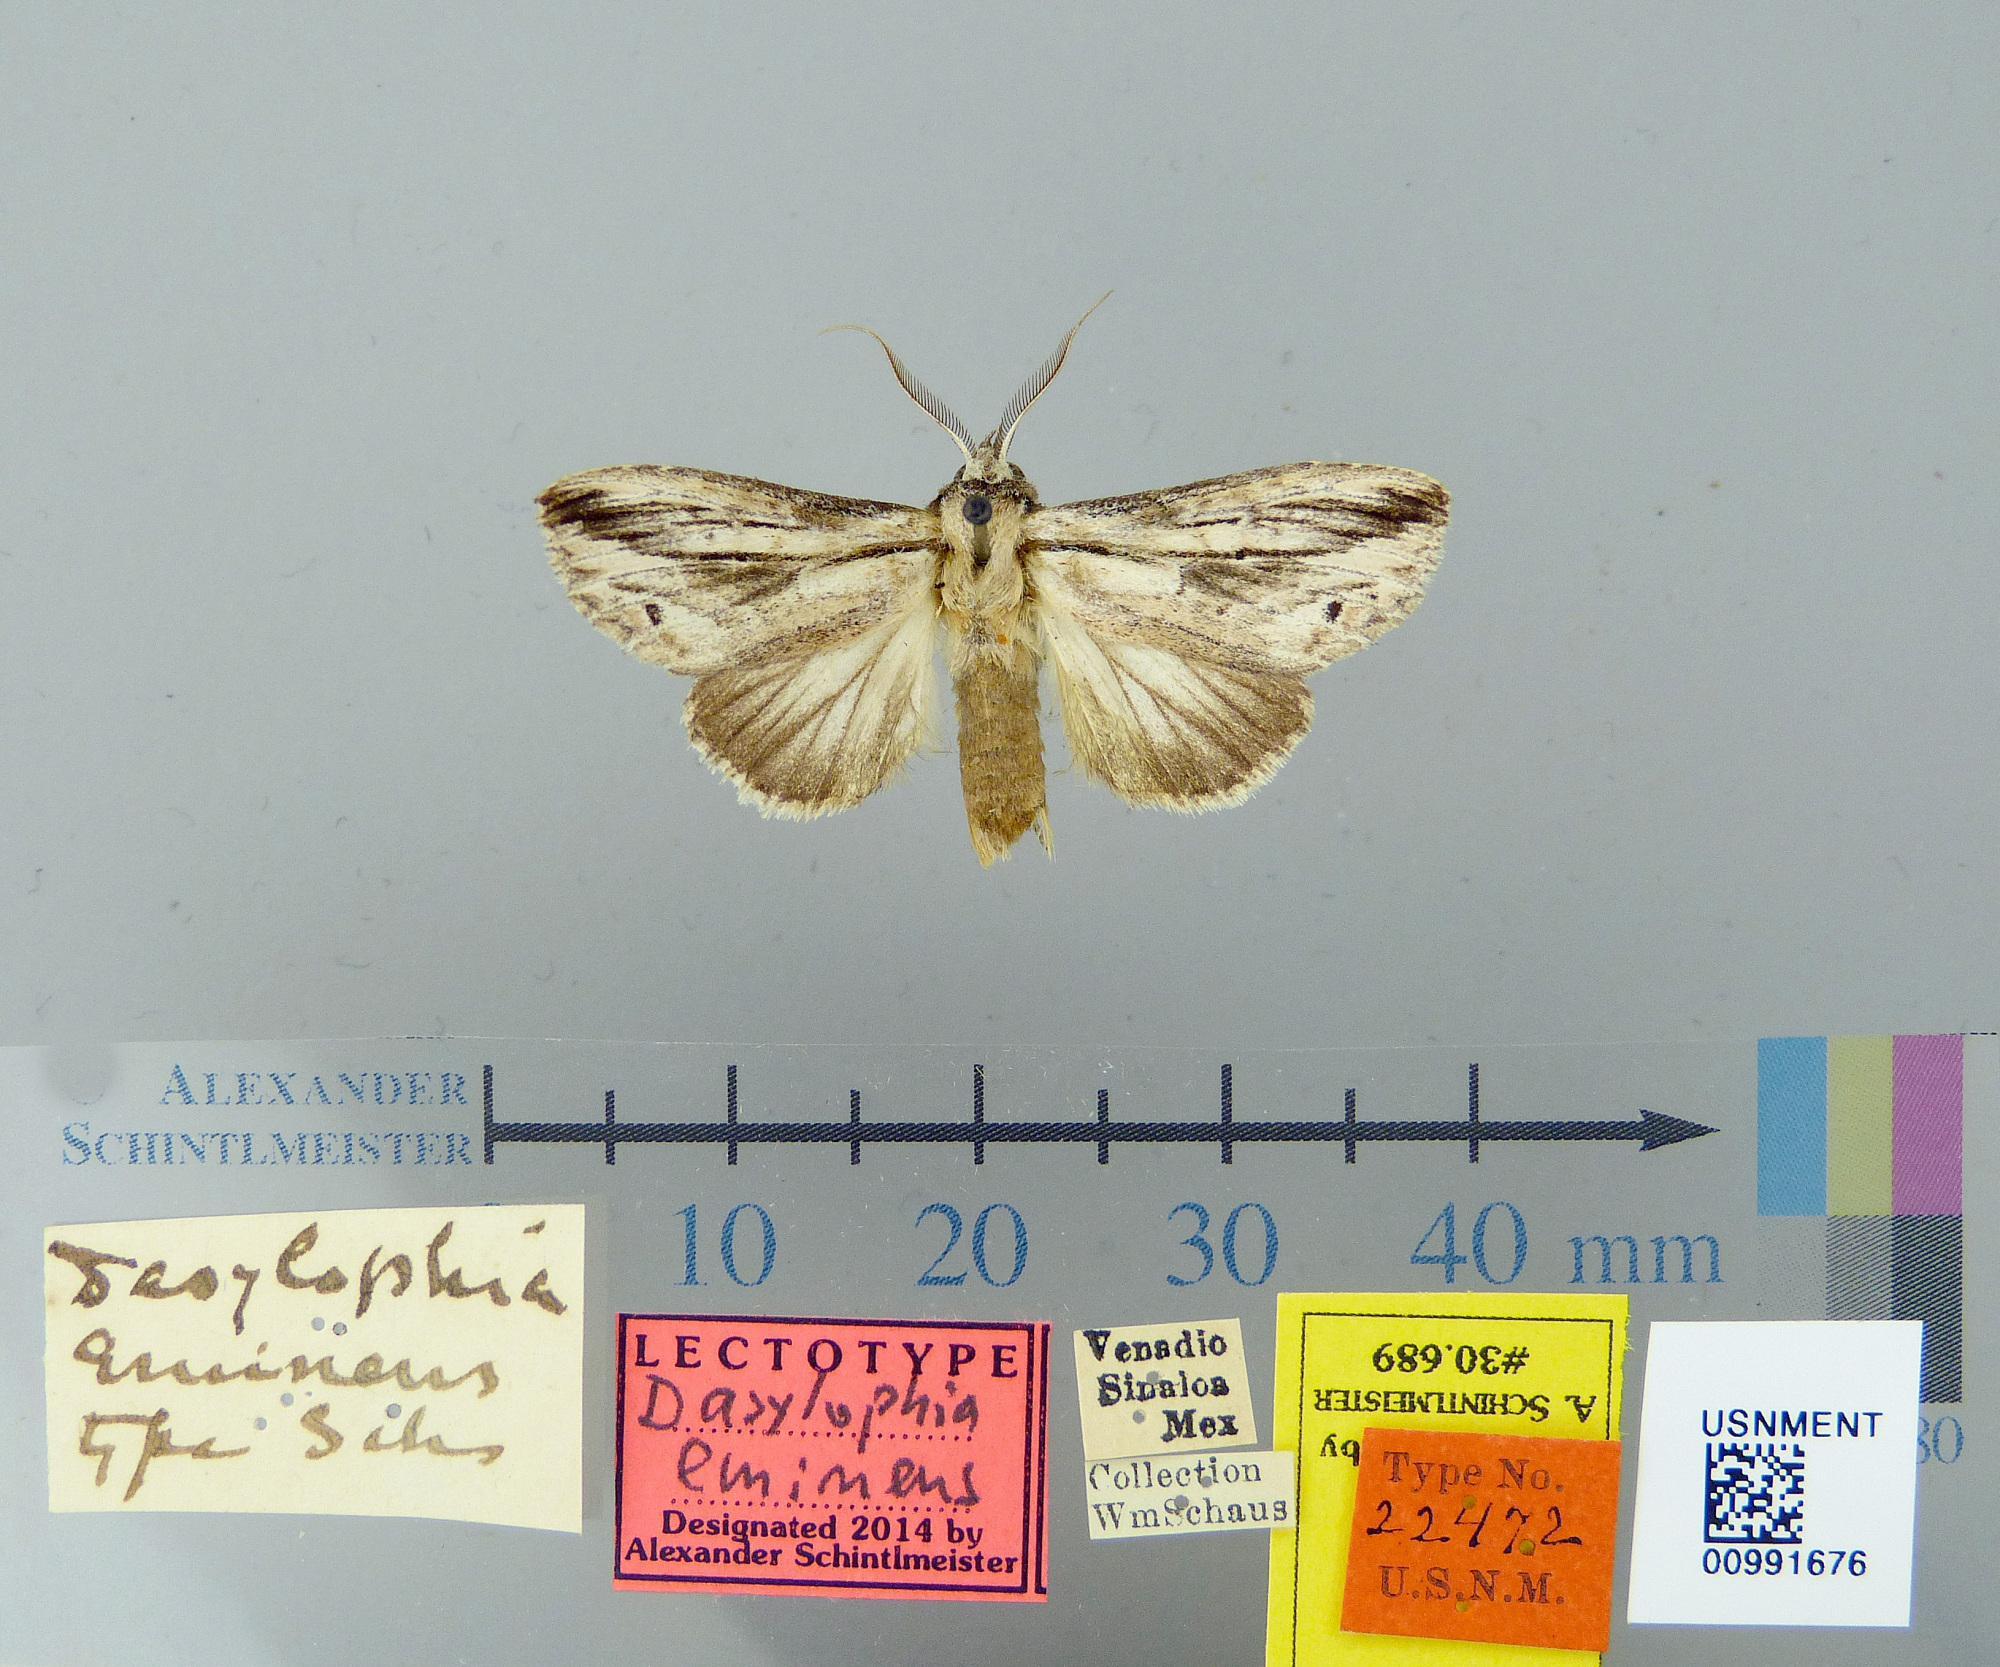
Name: Dasylophia eminens
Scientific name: Dasylophia eminens Schaus, 1921
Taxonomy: Animalia, Arthropoda, Insecta, Lepidoptera, Notodontidae
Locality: Venadio, Sinaloa, Sinaloa, Mexico